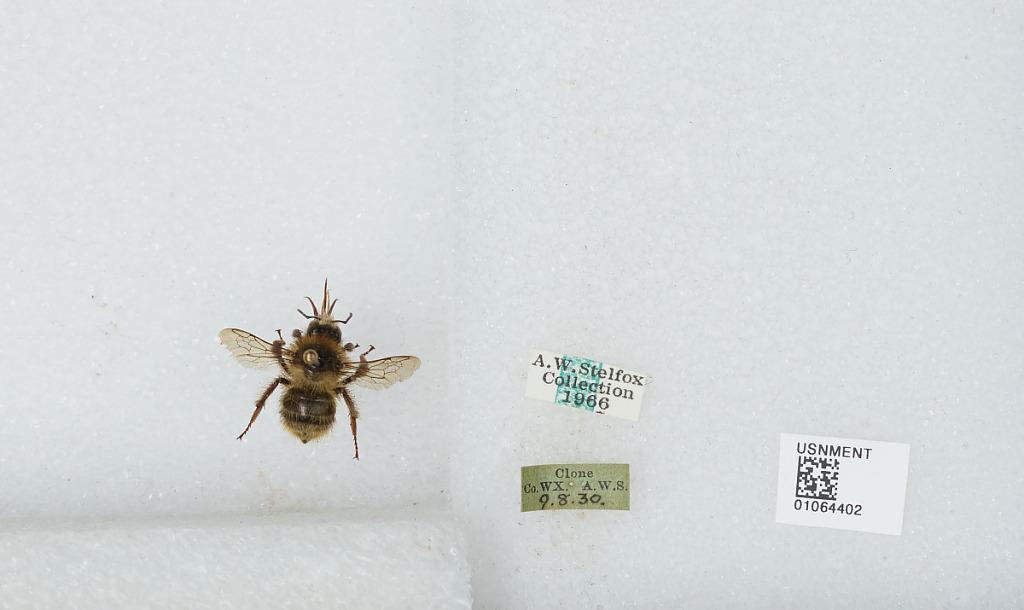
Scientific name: Bombus sp.
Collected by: A. Stelfox
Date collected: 1930-8-9
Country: Ireland
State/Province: Wexford
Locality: Clone
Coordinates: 52.6275, -6.6906